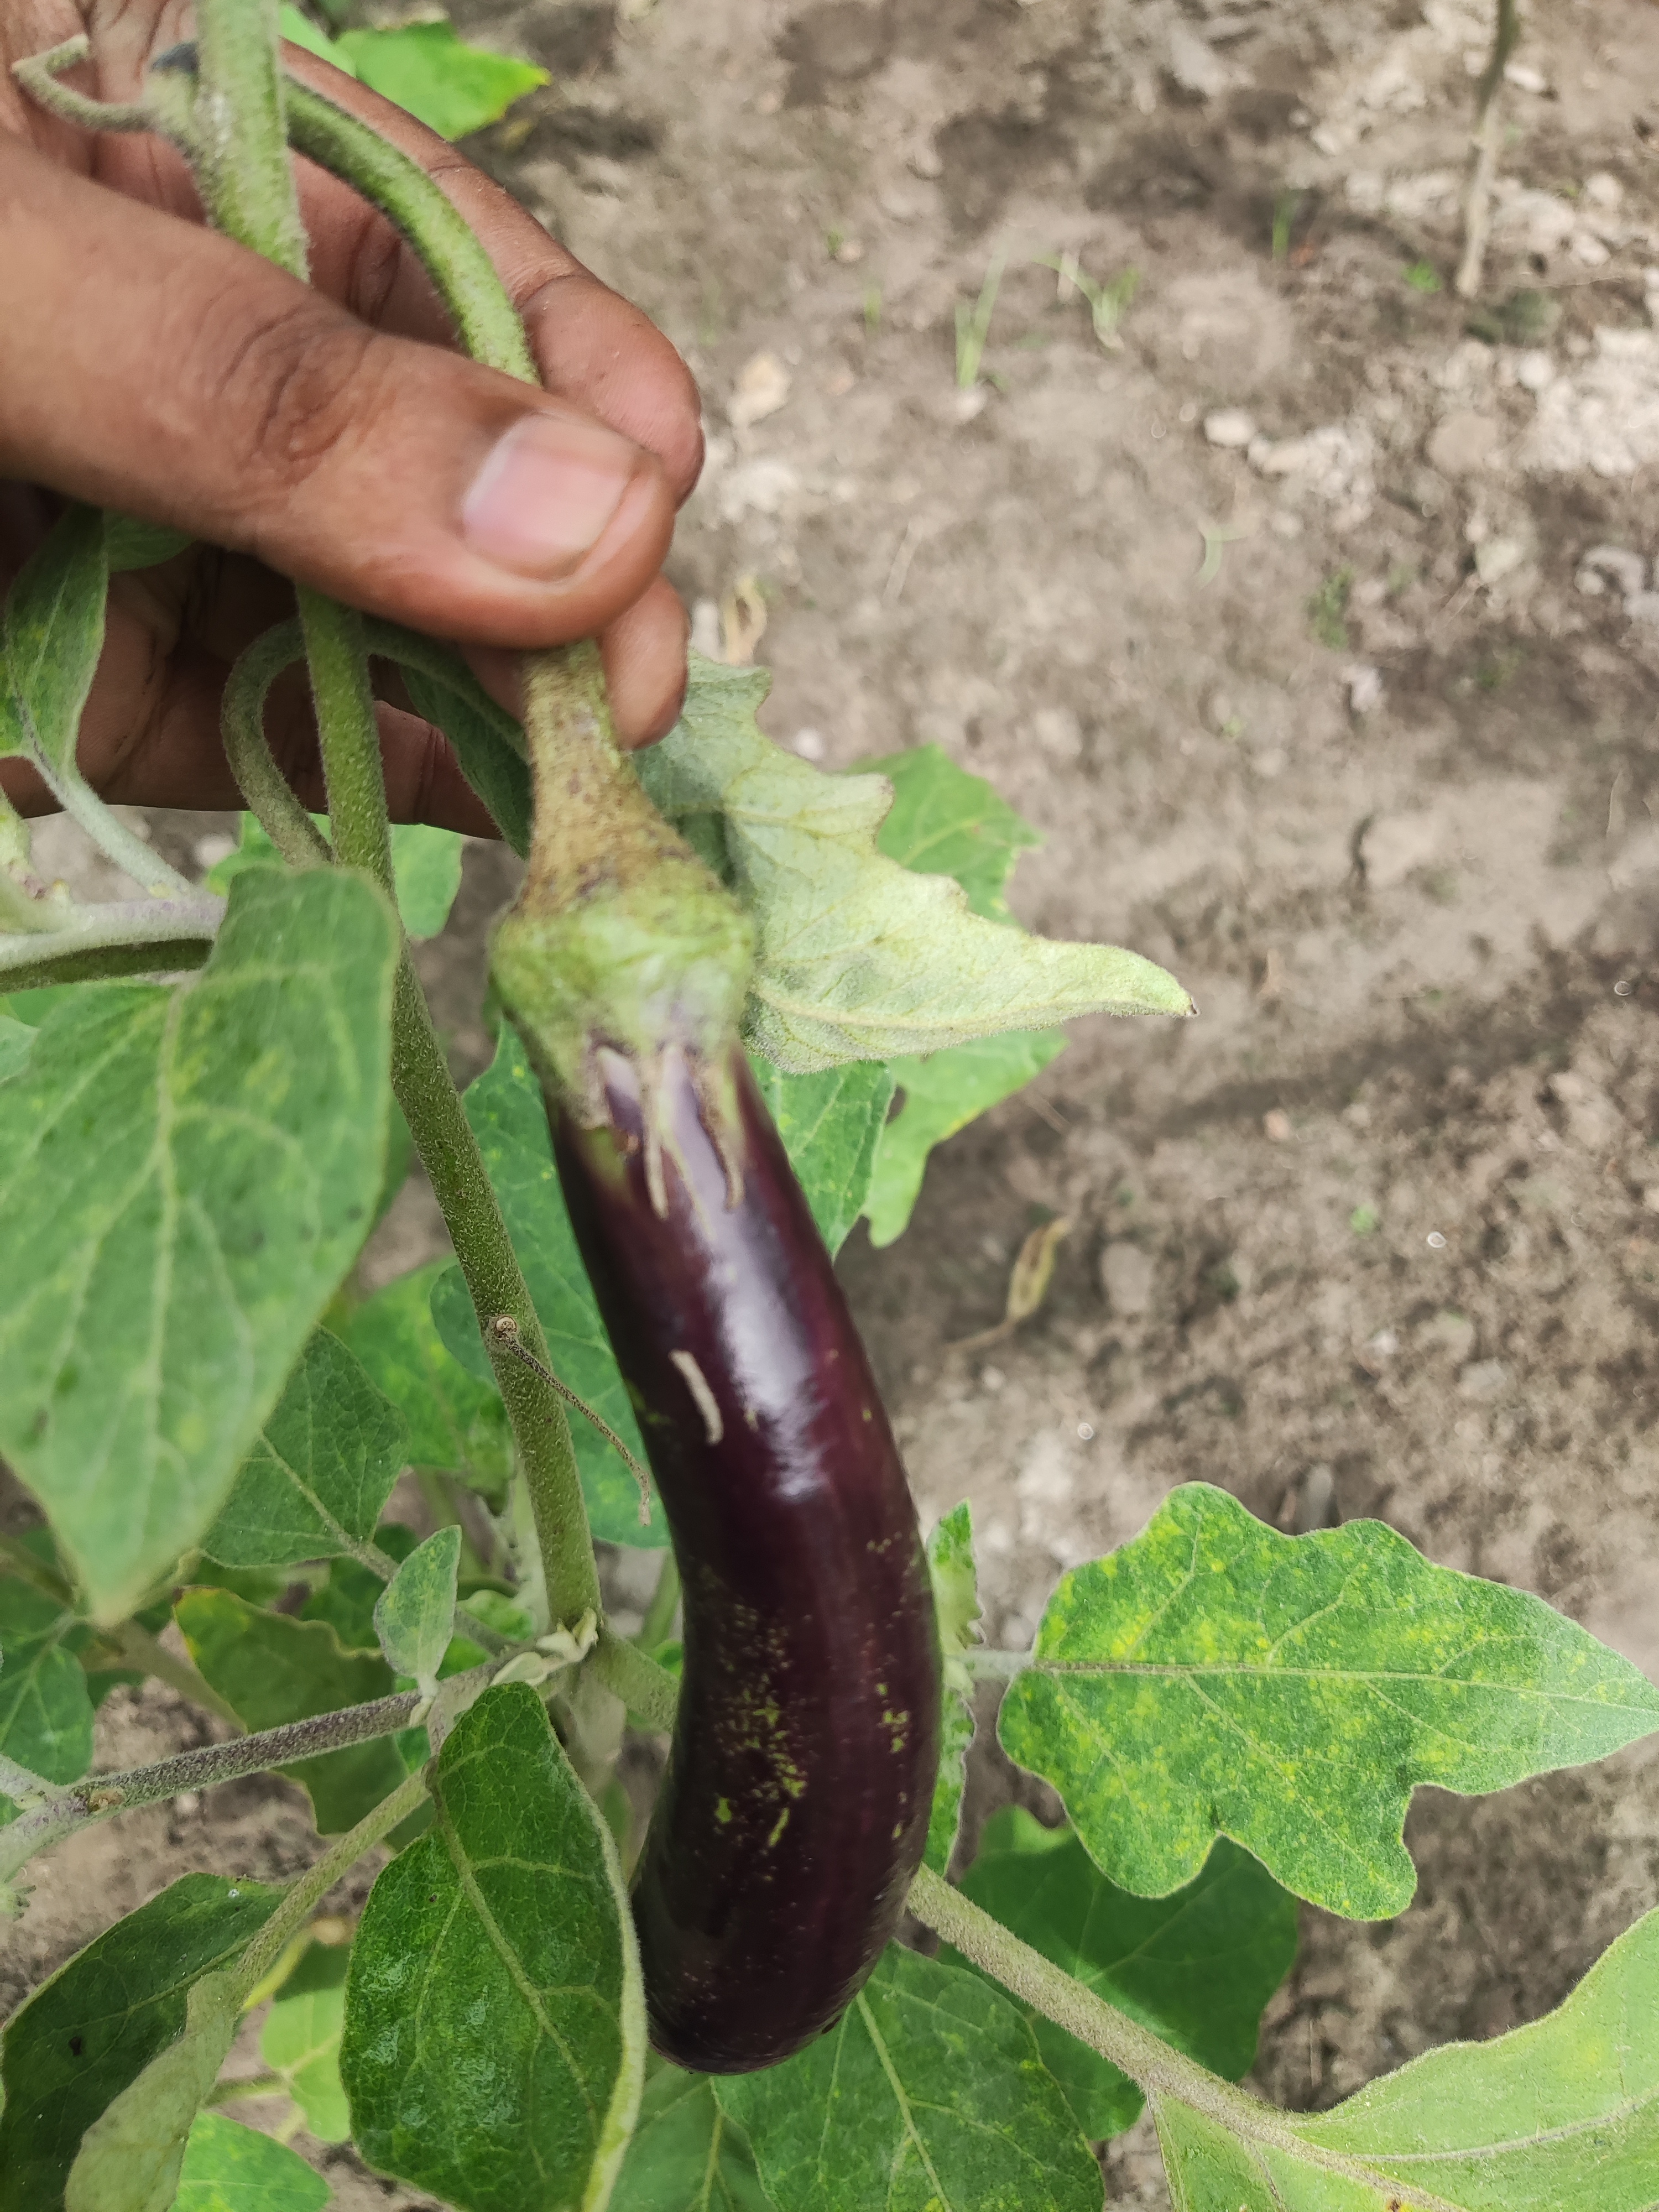
Label: Healty Brinjal